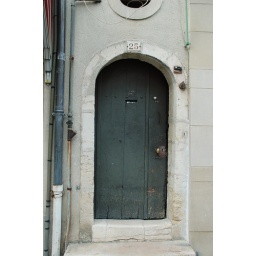
Arched doorway with old green door in Dijon